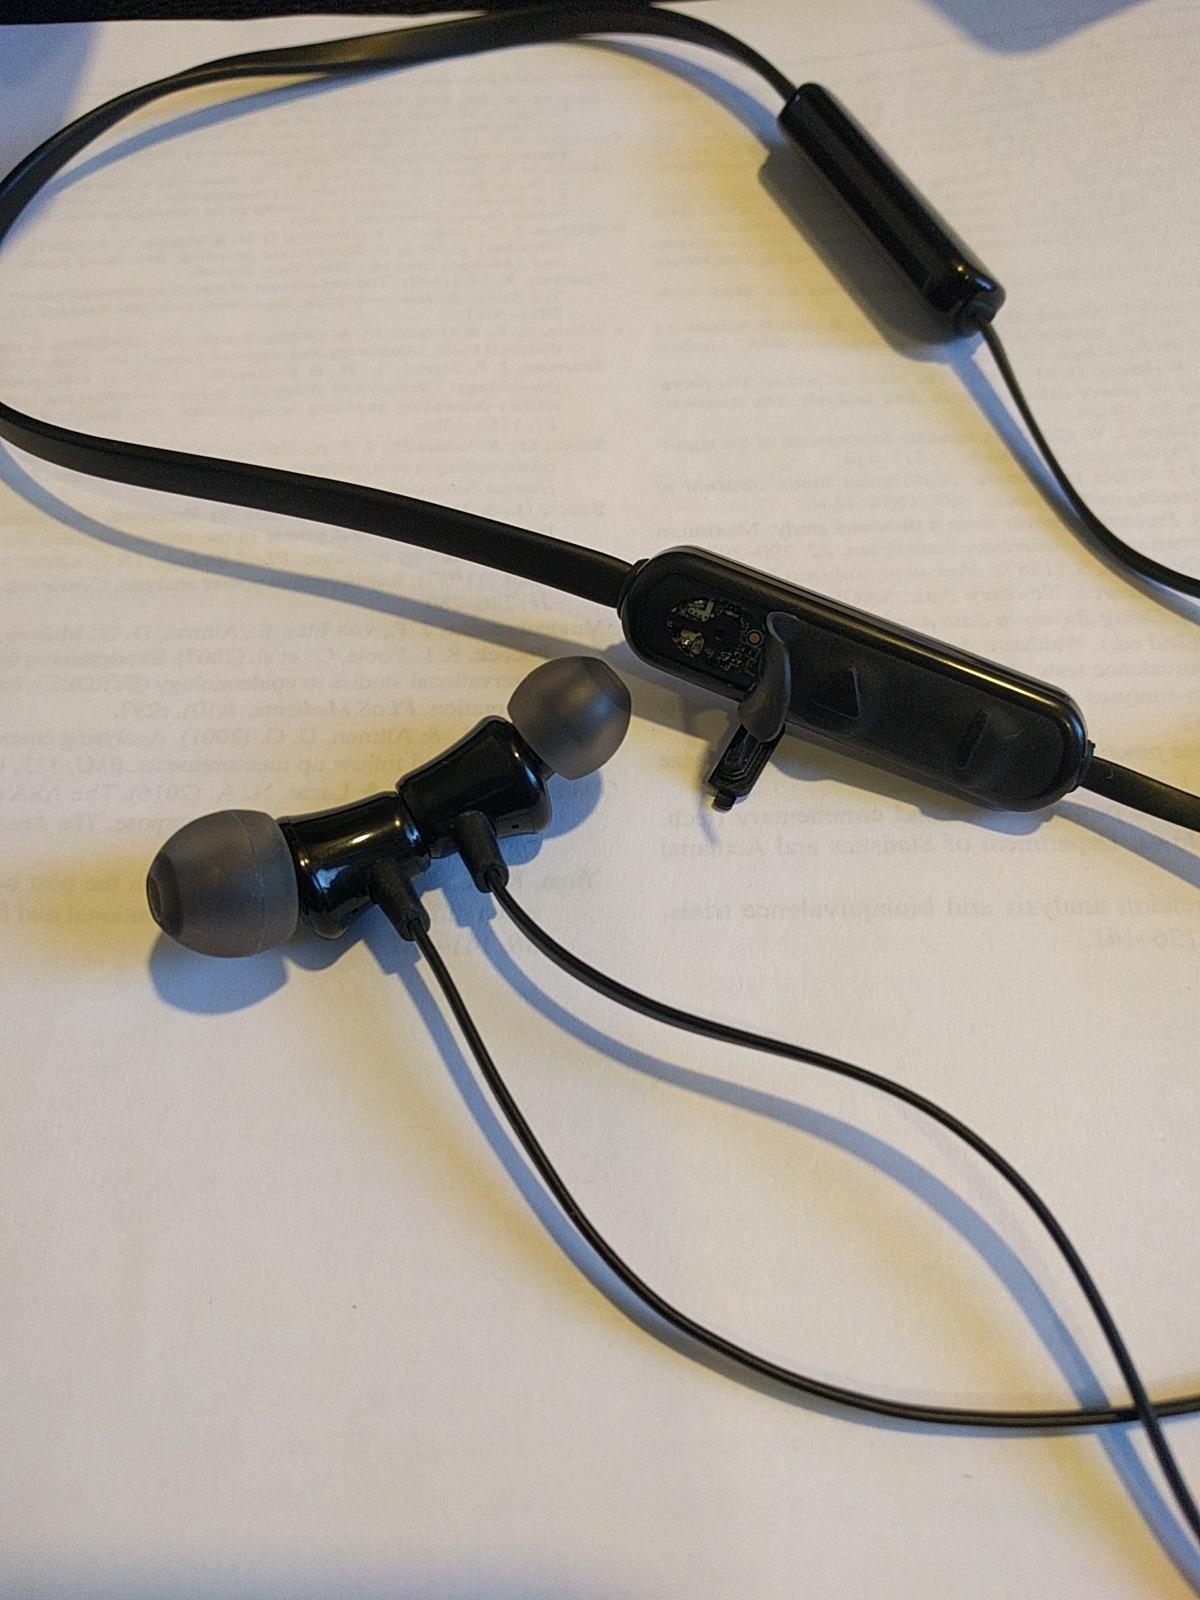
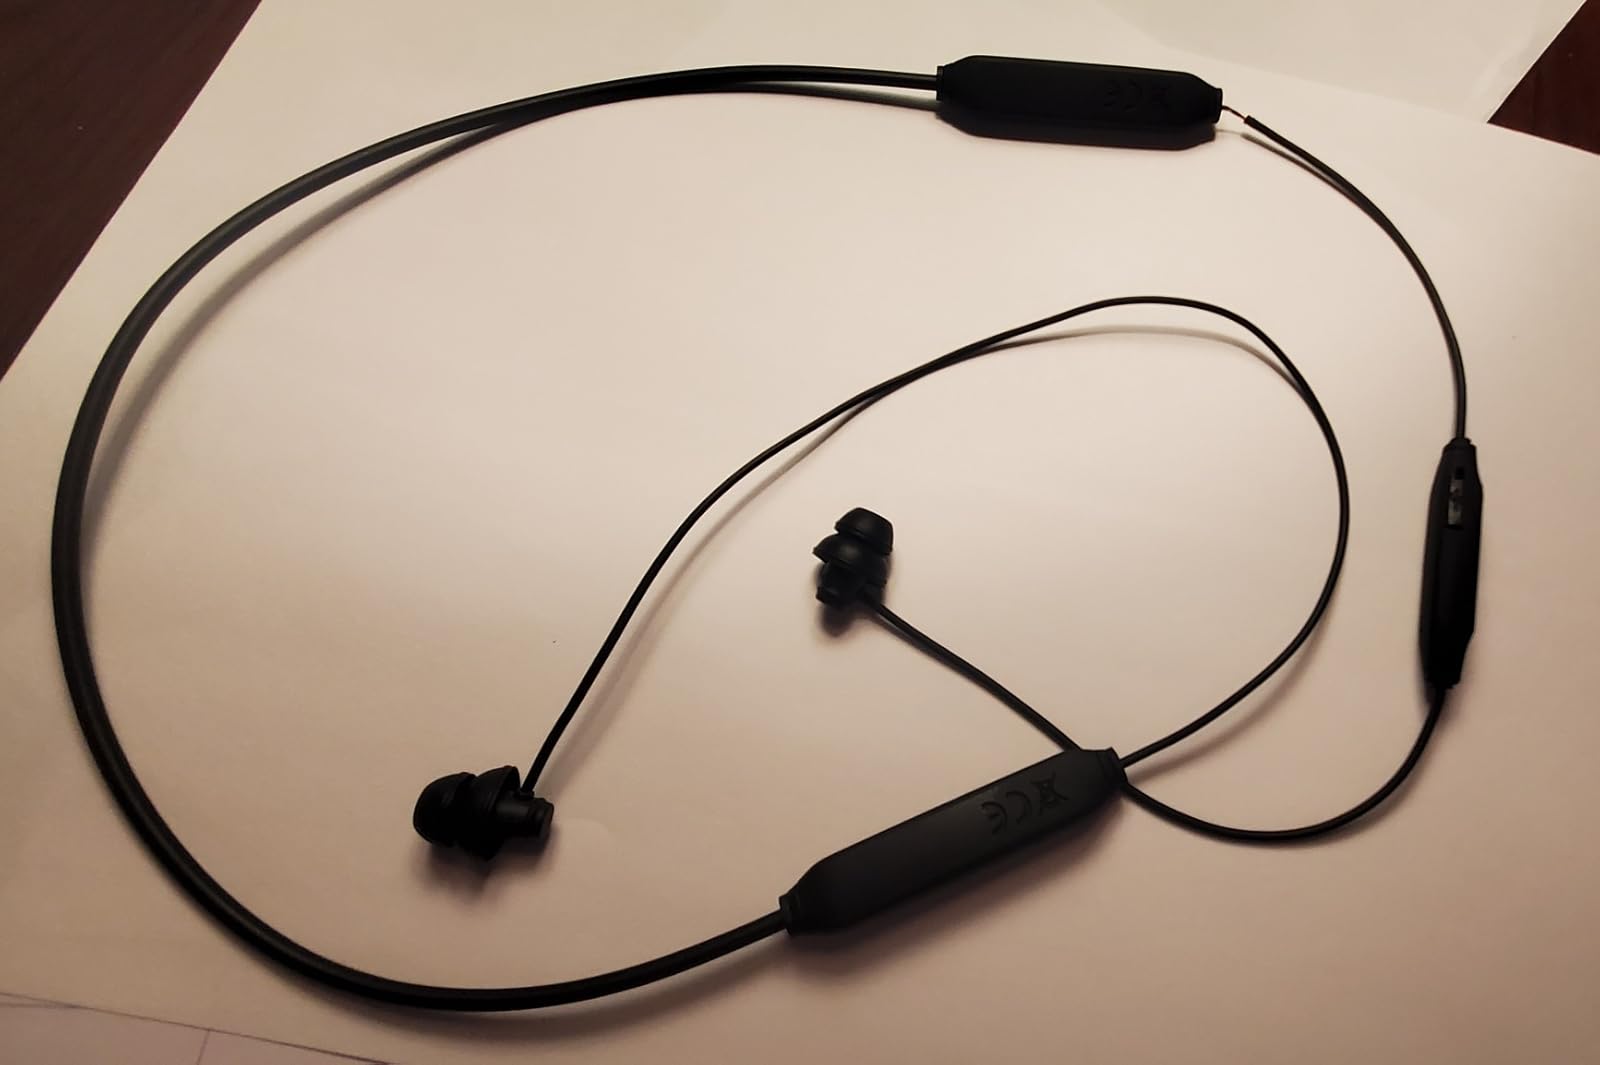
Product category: earbuds
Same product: no